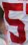
Number: 5